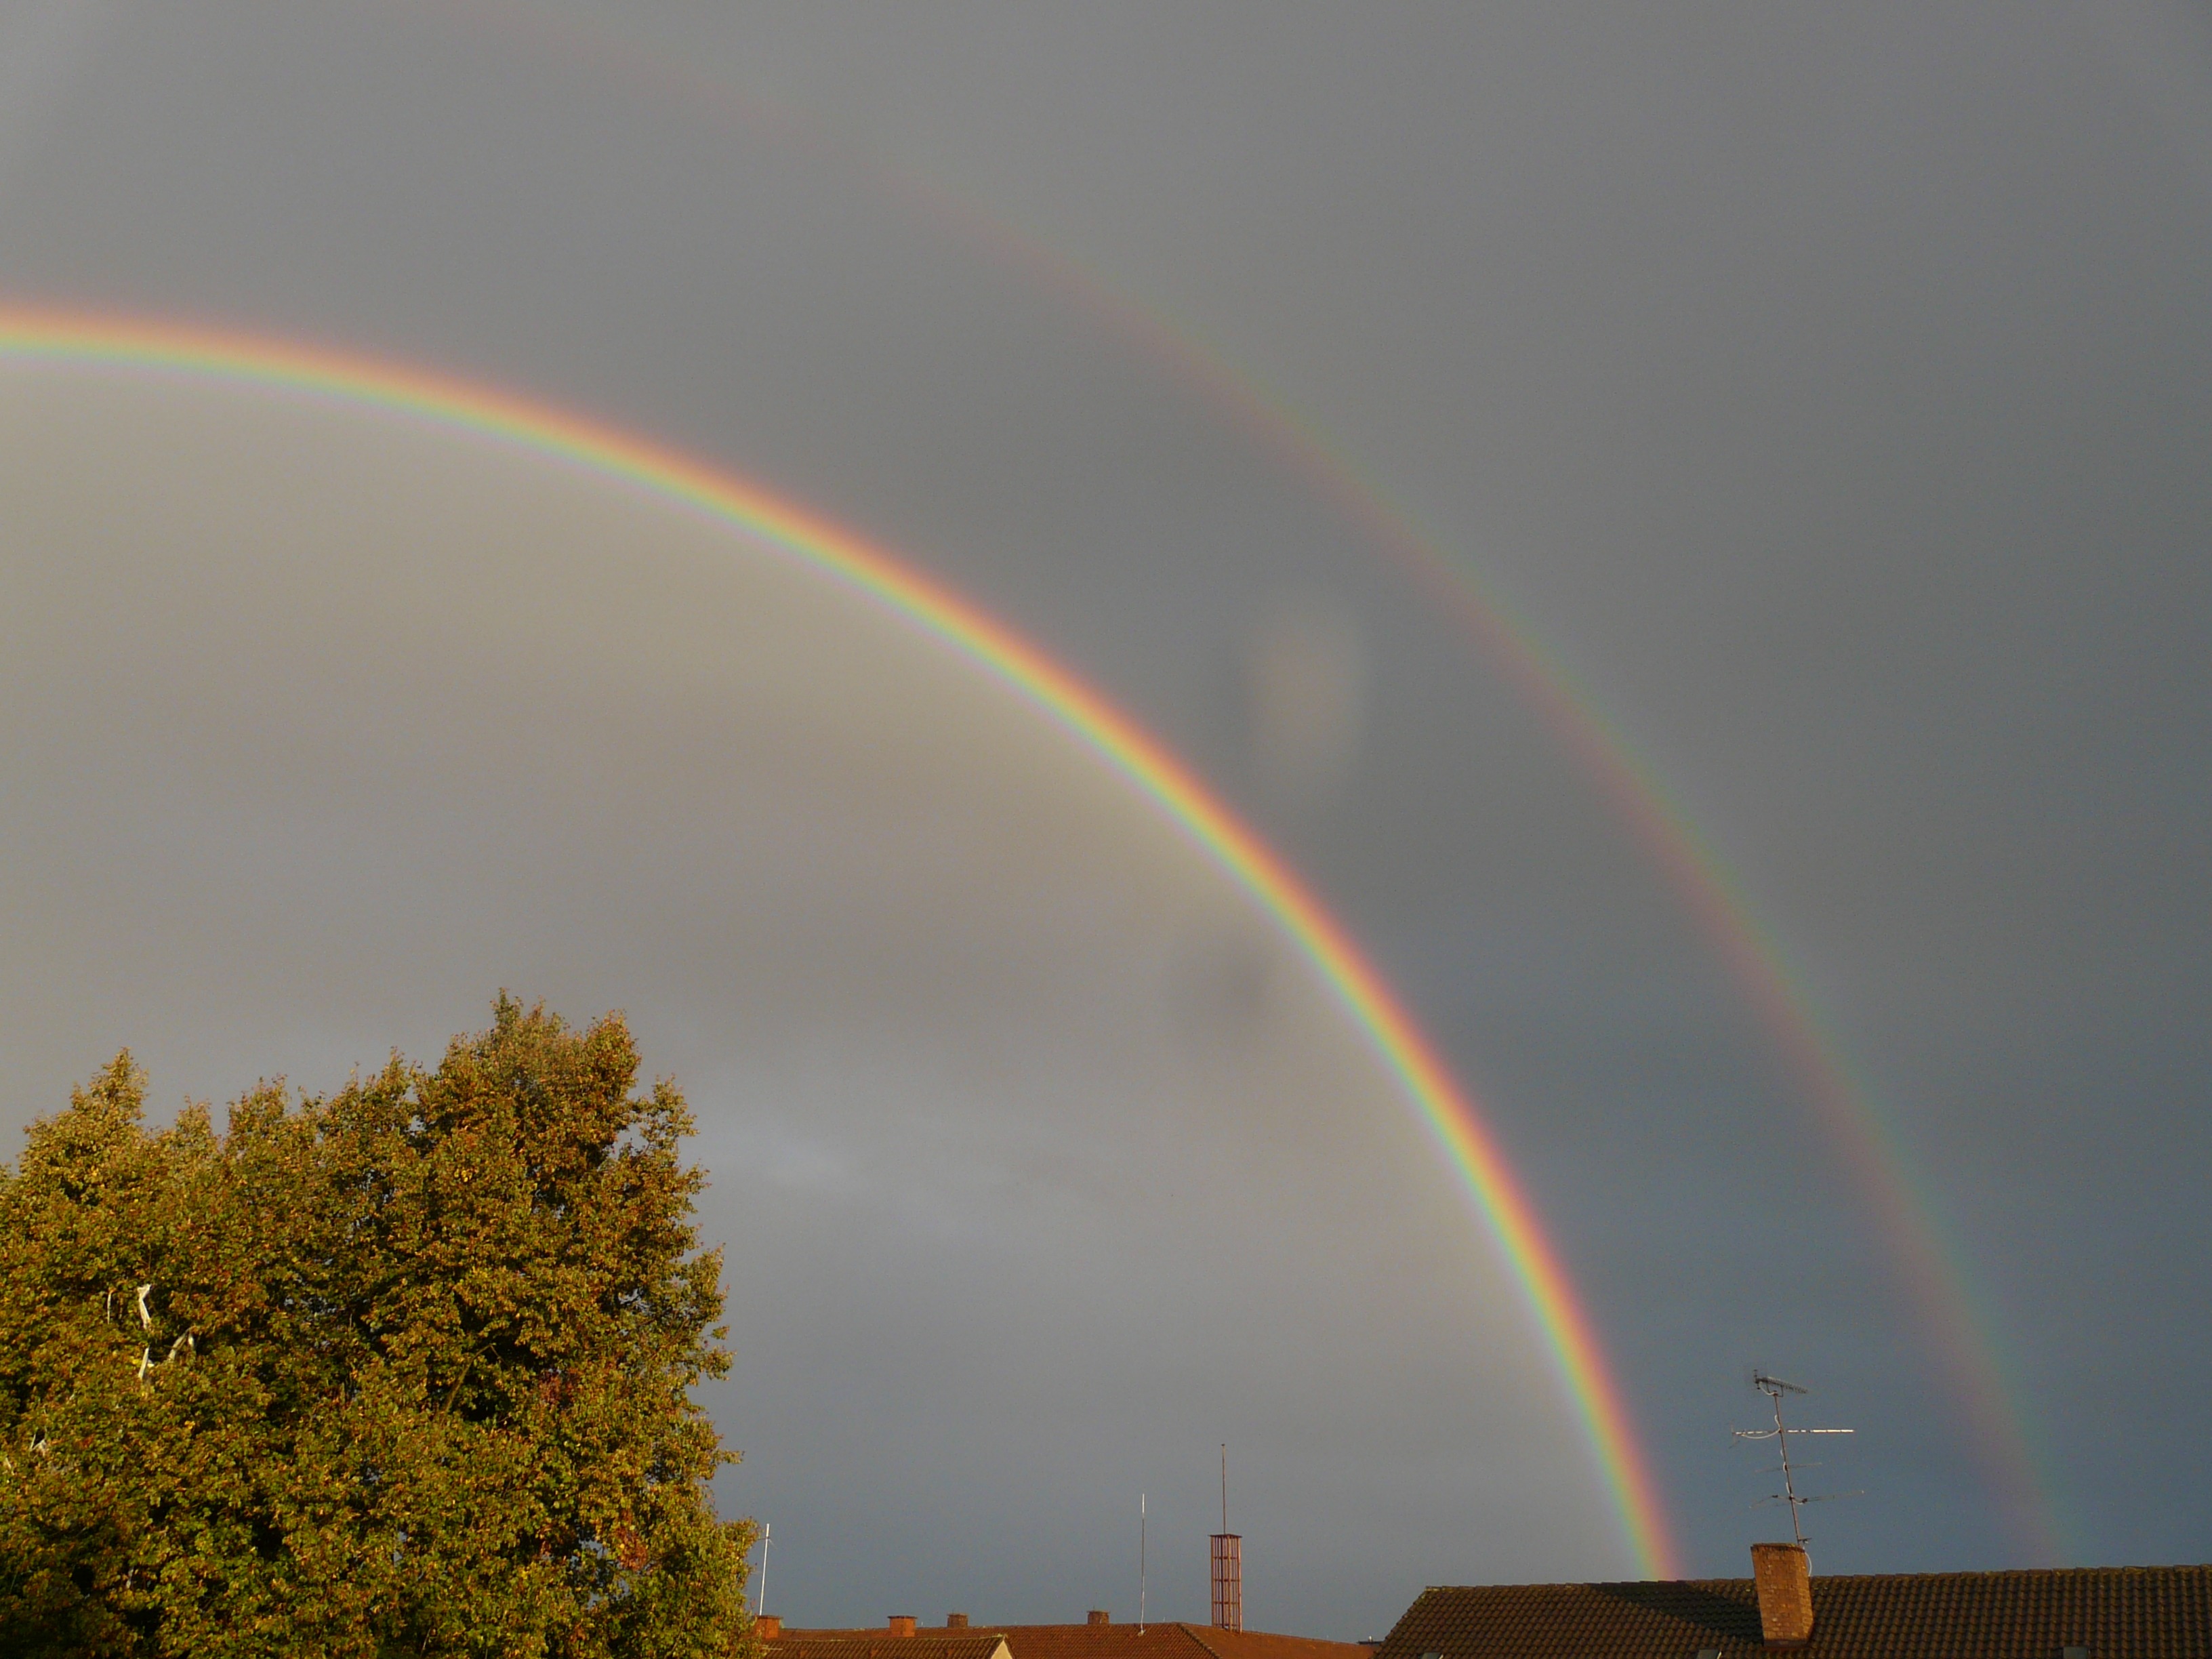
nature, sky, sunshine, ray, rain, atmosphere, refraction, two, colorful, double rainbow, clouds, rainbow, double, spectrum, spectacular, of course, mirroring, phenomenon, natural spectacle, natural phenomenon, rainbow colors, meteorological phenomenon, half circle, atmosphere of earth, secondary rainbow